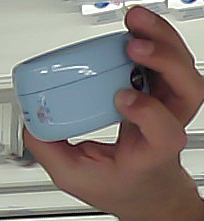
Product: nivea_baby